Answer in natural language. How many Televisions are visible in the scene? Choose between the following options: 0, 2, 4, 1 or 3
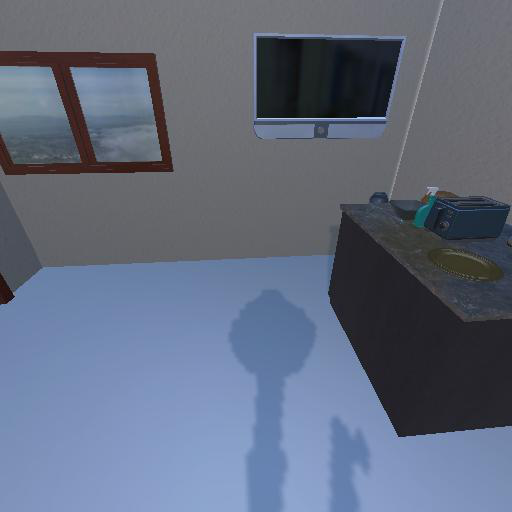
<answer>1</answer>